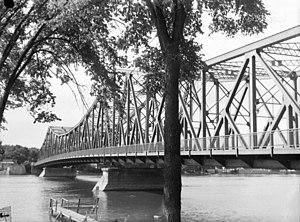
Nous voyons le pont de Cartierville, souvent appelé le «pont Lachapelle», entre Montréal et Laval."